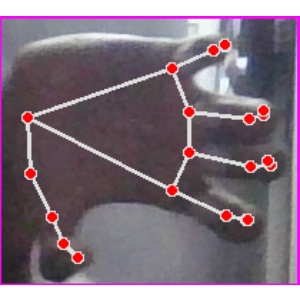
अक्षर: त